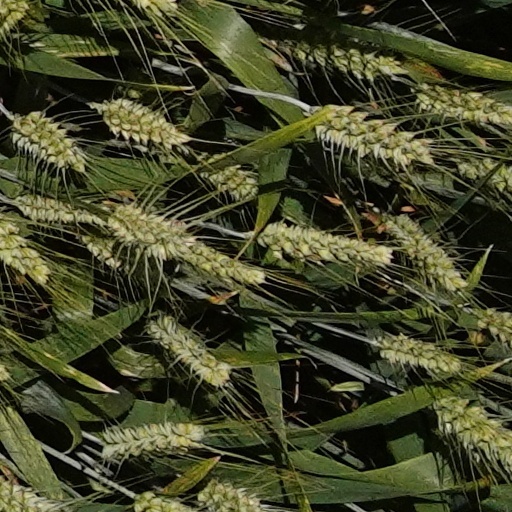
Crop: wheat